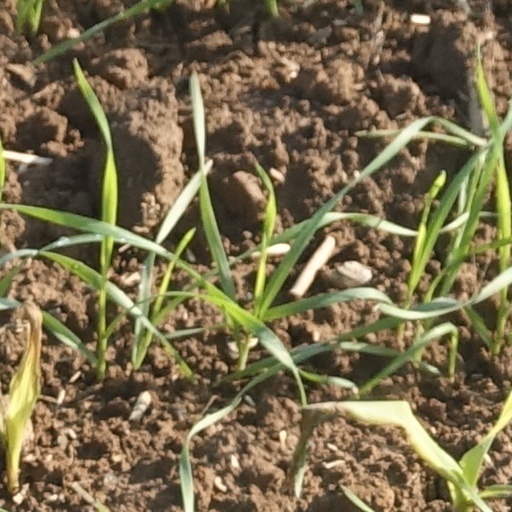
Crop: wheat